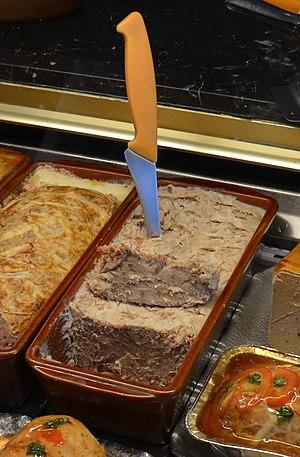
Étal de charcutier-traiteur.